Chigoziem Okonkwo

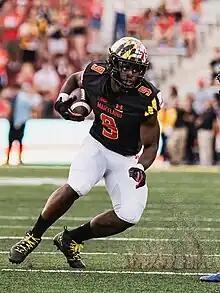
Okonkwo with Maryland in 2021

Okonkwo caught six passes for 69 yards and a touchdown and also rushed three times for 72 yards and a touchdown during his freshman season. As a sophomore, he had 19 receptions for 201 yards and two touchdowns. Okonkwo missed the 2020 season after he developed myocarditis. As a senior, Okonkwo caught 52 passes for 447 yards and five touchdowns.